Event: Nepal Earthquake
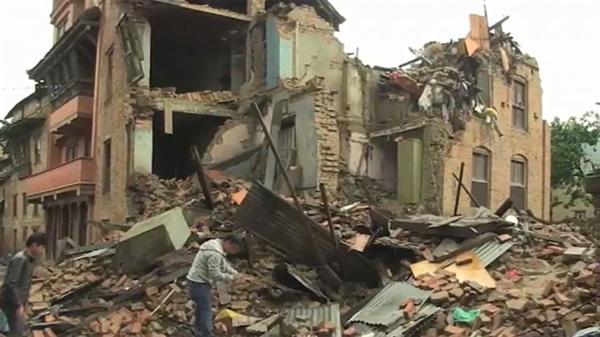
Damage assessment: damage